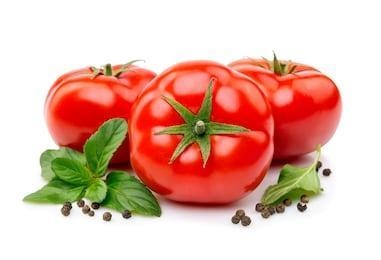
Label: tomato